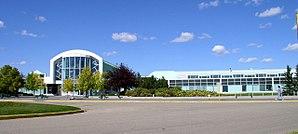
Wetaskiwin est une petite cité de la province de l'Alberta, au Canada. Elle est située à 70 km au sud de la capitale Edmonton. Son nom vient du mot Cris wītaskīwin-ispatinaw signifiant « les montagnes où la paix fut faite ».